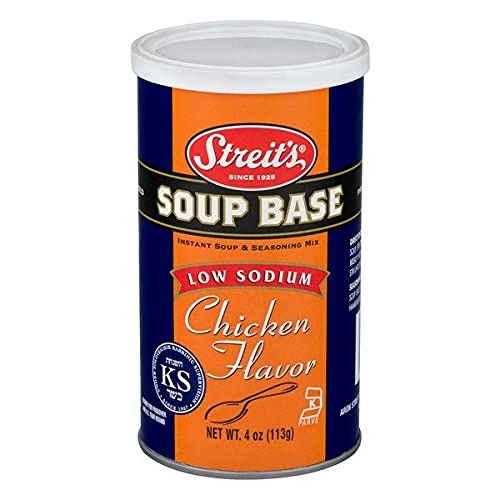
Item Name: Streit's Soup Base Low Sodium Chicken Flavor 4 Oz (3-Pack)
Bullet Point 1: Product of USA. Pack of 3.
Bullet Point 2: Soup Base Low Sodium Chicken Flavor.
Bullet Point 3: No MSG Added Premium Quality, Instant Soup & Seasoning Mix.
Bullet Point 4: Directions: For One Cup Of Delicious Hot Soup, Stir One Teaspoon Of Streit's Soup Base Briskly Into One Cup (6 Oz) Of Boiling Water. Stir Until Dissolved.
Bullet Point 5: Directions: For One Cup Of Delicious Hot Soup, Stir One Teaspoon Of Streits Soup Base Briskly Into One Cup (6 Oz) Of Boiling Water. Stir Until Dissolved.
Product Description: Product of USA. Pack of 3. Soup Base Low Sodium Chicken Flavor. No MSG Added Premium Quality, Instant Soup & Seasoning Mix. Directions: For One Cup Of Delicious Hot Soup, Stir One Teaspoon Of Streit's Soup Base Briskly Into One Cup (6 Oz) Of Boiling Water. Stir Until Dissolved. Directions: For One Cup Of Delicious Hot Soup, Stir One Teaspoon Of Streits Soup Base Briskly Into One Cup (6 Oz) Of Boiling Water. Stir Until Dissolved.
Value: 12.0
Unit: Fl Oz

Price: 19.99